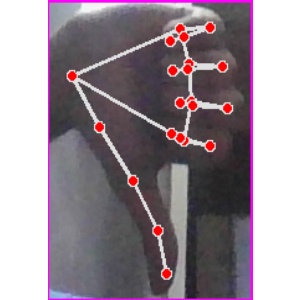
अक्षर: फ